Zhang Zongcang

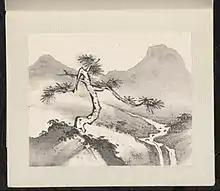

Zhang Zongcang (Chinese: 张宗苍; 1686–1756), courtesy name as Mocun, is a famed Chinese landscape painter in the Qing Dynasty. He was born in Suzhou, Jiangsu Province.